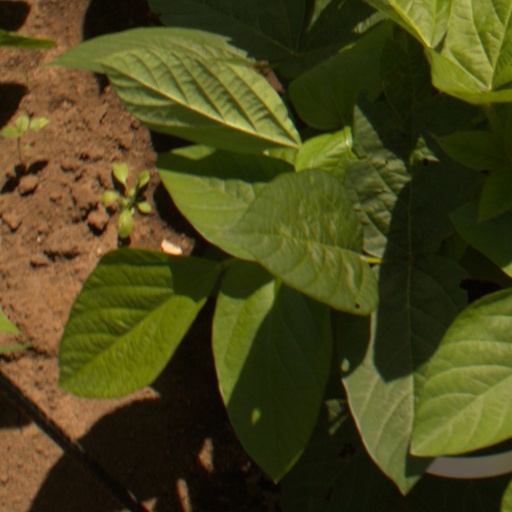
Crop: soybean